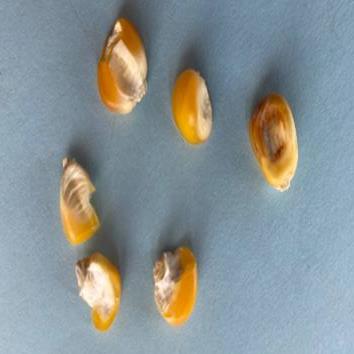
Maize quality: Bad